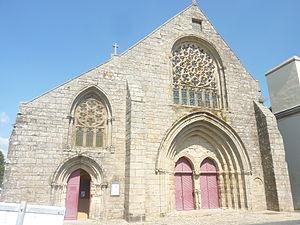
Pont-l'Abbé
L'église Notre-Dame-des-Carmes est une église paroissiale catholique située à Pont-l'Abbé, dans le diocèse de Quimper. D'époque gothique, elle fut construite entre 1383 et 1406.
Pont-l'Abbé [pɔ̃labe], Pont-'n-Abad en breton, est une commune du département du Finistère, dans la région Bretagne, en France. C'est la capitale du pays Bigouden.